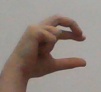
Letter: thal